Bless Me, Father

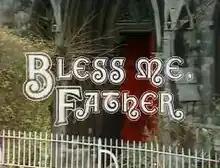
Title screen of Series 1

Bless Me, Father is a British sitcom starring Arthur Lowe, Daniel Abineri, Gabrielle Daye, Patrick McAlinney, David Ryall, and Sheila Keith. It was aired on ITV from 1978 until 1981 and described the adventures of an Irish Catholic priest, Father Charles Duddleswell (Lowe) and his young curate (Abineri) in the fictional parish of St. Jude's in suburban London. Twenty-one episodes, written by Peter De Rosa (who had previously been a novice curate), were aired. De Rosa wrote the books on which the series was based using the pseudonym of Neil Boyd which was also the name of the young curate character; Boyd also served as the narrator in the series of novels upon which the series was based. It was made for the ITV network by London Weekend Television.